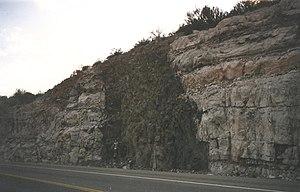
Un dyke, ou dike, est un filon de roches qui s'est injecté dans une fracturation de l'encaissant. De ce fait, un dyke recoupe les autres roches qu'il traverse. Le dyke est un phénomène intrusif dans une fissure d'ouverture transversale. Selon les principes de la stratigraphie, son âge est donc toujours plus jeune que celui des roches encaissantes.